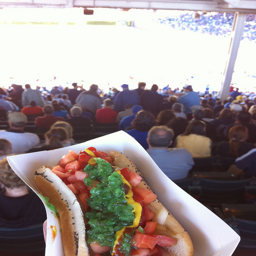
A person holding a hot dog with relish, tomatoes and mustard.
Loaded hot dog in a paper tray being held by someone in bleachers
A taco in a paper container with a crowd in the background.
a person is holding a hotdog in a paper tray
A hot dog filled with toppings at a sports game.